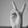
ASL letter: V